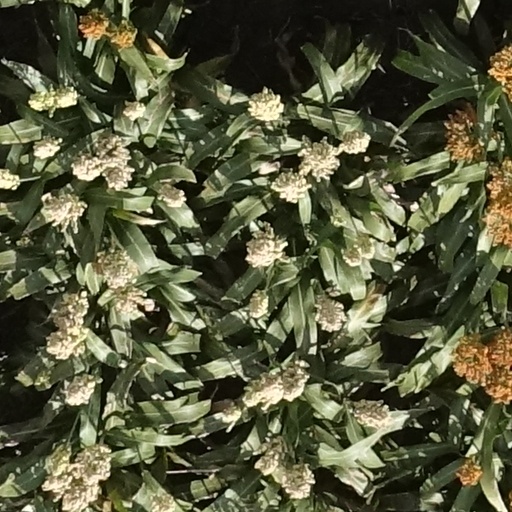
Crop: sorghum